Homestead–Horton Neighborhood Historic District

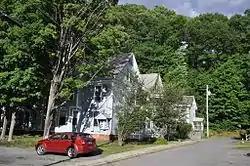

The Homestead–Horton Neighborhood Historic District encompasses a small turn-of-the-20th century neighborhood area in Brattleboro, Vermont. Located on a portion of Canal Street and all of Horton and Homestead Places, the district includes a significant number of Queen Anne Victorians, as well as the Italianate home of Jacob Estey, proprietor of the Estey Organ Company, one of the city's larger employers. The district was listed on the National Register of Historic Places in 2009.